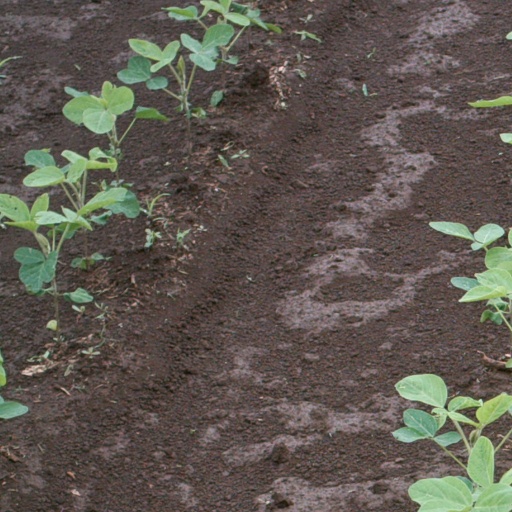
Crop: soybean